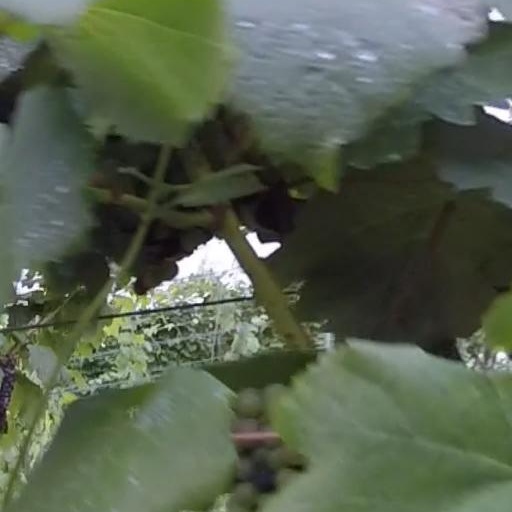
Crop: grape